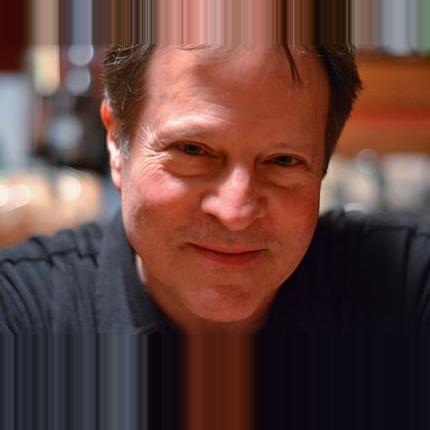
Age: 59